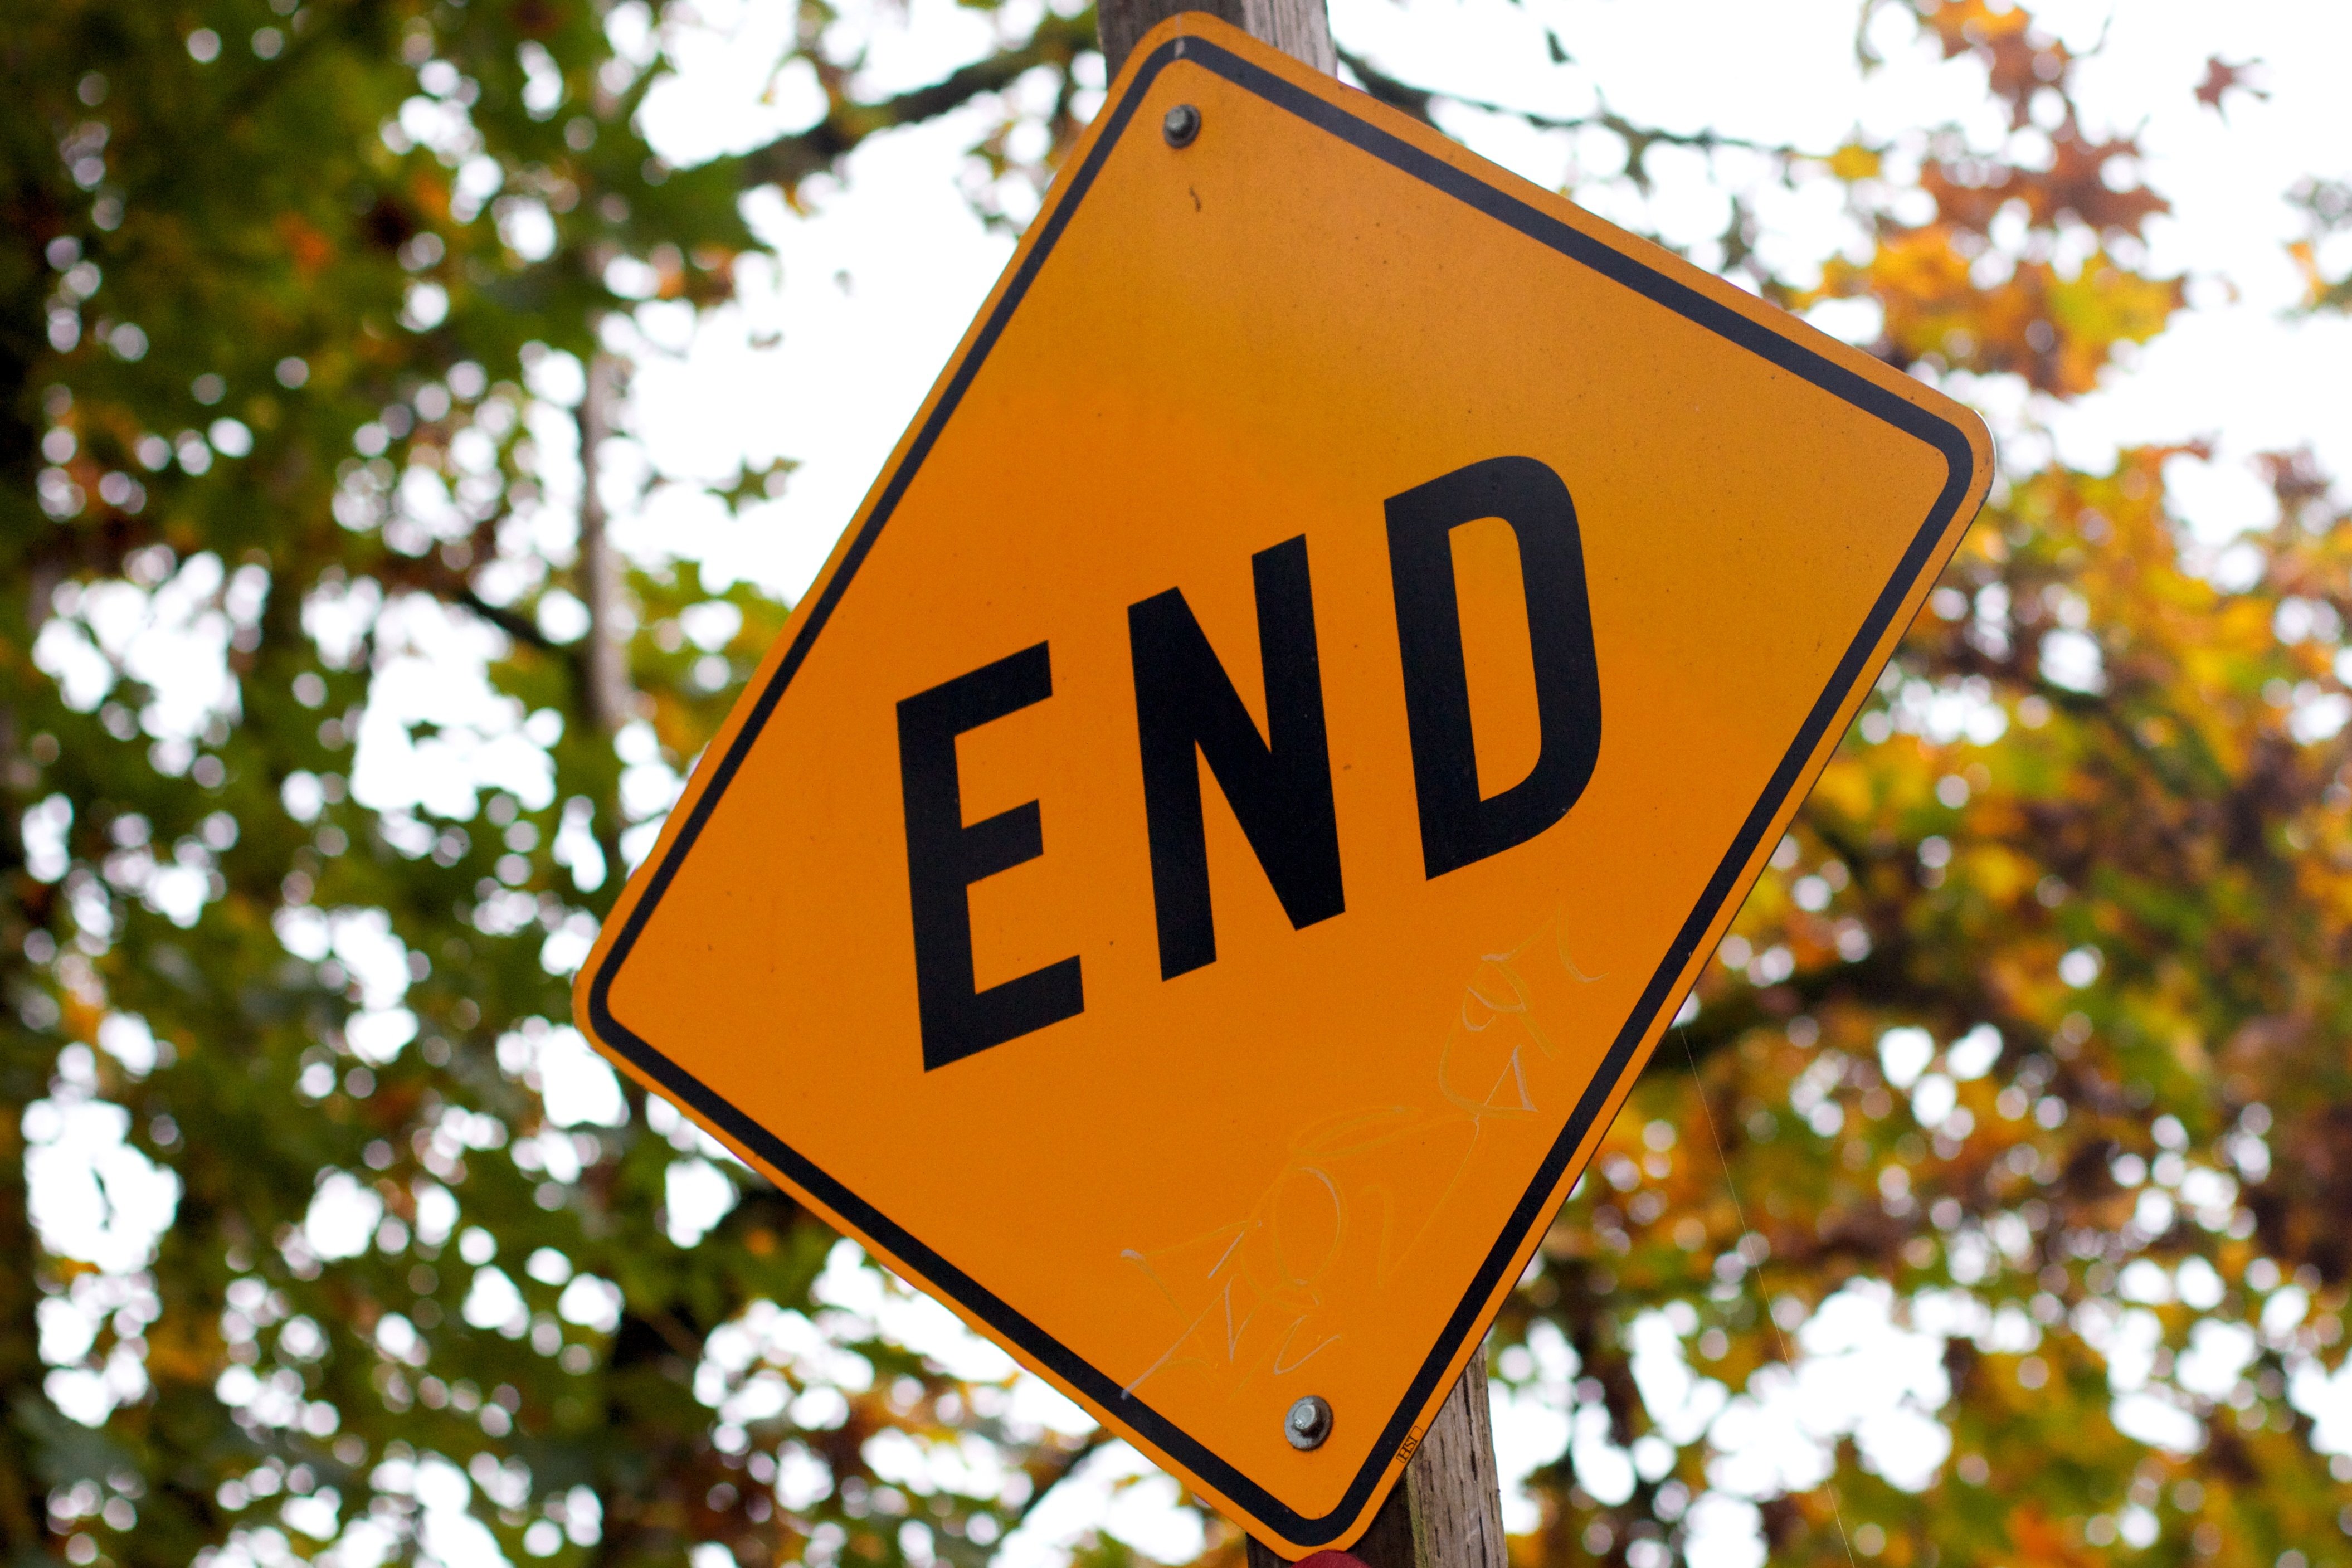
tree, leaf, number, sign, autumn, street sign, yellow, signage, season, end, traffic sign